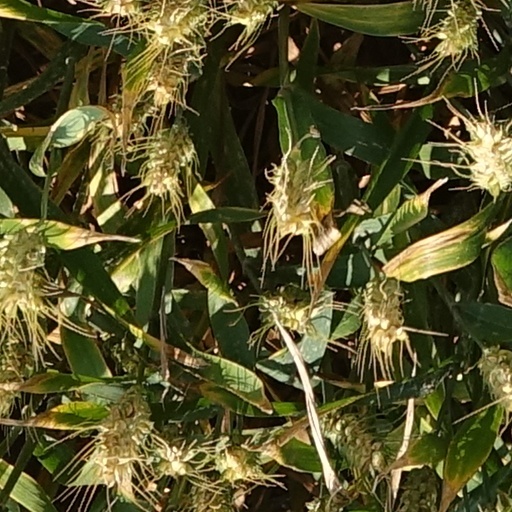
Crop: wheat